Martin Österdahl

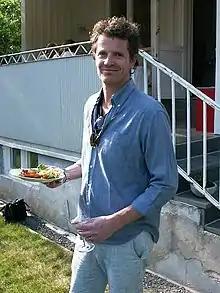

Erik Martin Österdahl (born 12 October 1973) is a Swedish television producer and author. From 2008 to 2014 he worked on broadcasts of "Mästarnas mästare", "Allt för Sverige" and "Skavlan" for SVT. His first book, "Be inte om nåd" ("Ask no mercy"), was published in 2016. He was the European Broadcasting Union's executive supervisor of the Eurovision Song Contest and Junior Eurovision Song Contest from May 2020 to June 2025.